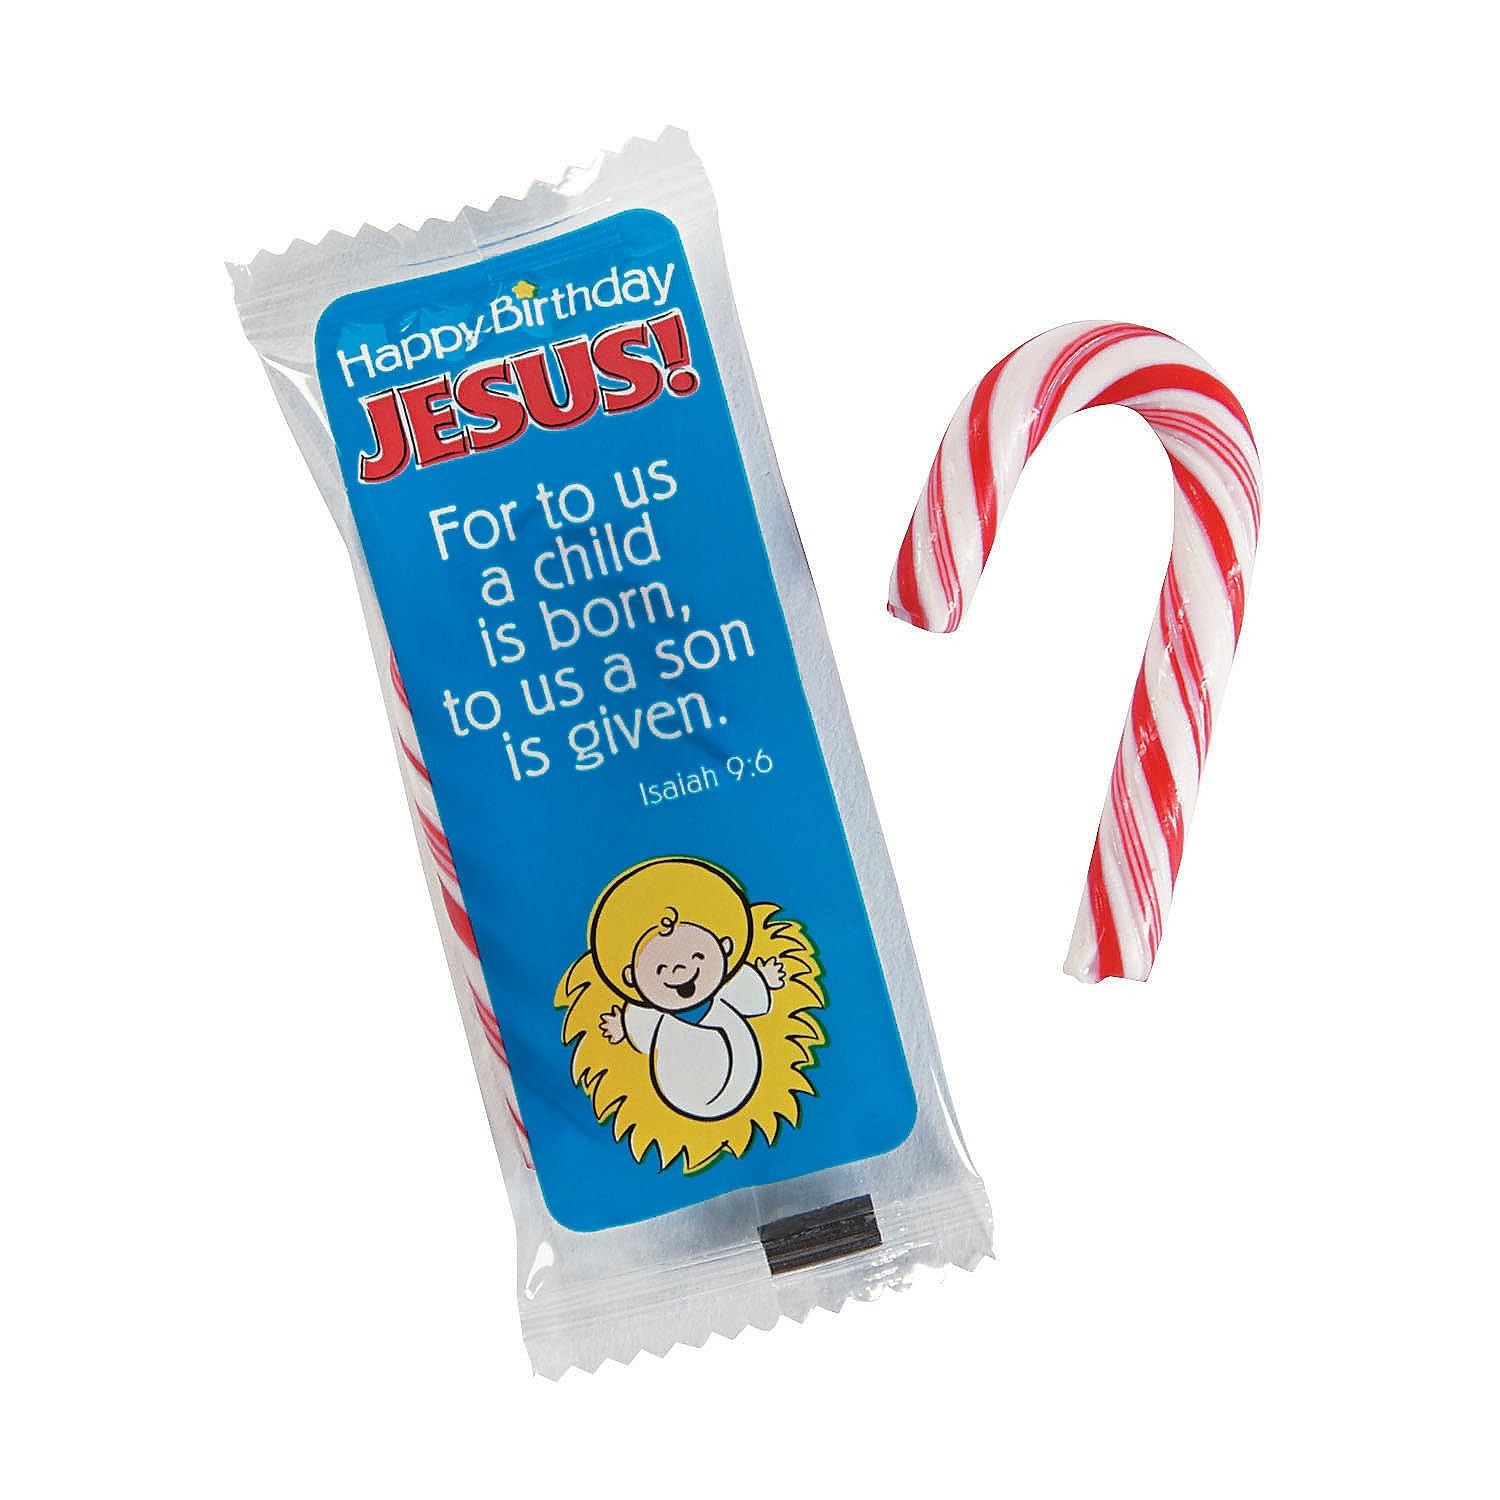
Item Name: Happy Birthday Jesus Mini Candy Canes (set of 40)
Bullet Point: "For to us a child is born, to us a son is given." That Bible verse, Isaiah 9:6, is printed on the packages of these cute Happy Birthday Jesus Candy Canes. Don't forget the reason for the Christmas season with these great holiday treats, which are perfect giveaways at Sunday School. Peppermint flavor. Individually wrapped. (40 pcs. per unit) 2"
Product Description: "For to us a child is born, to us a son is given." That Bible verse, Isaiah 9:6, is printed on the packages of these cute Happy Birthday Jesus Candy Canes. Don't forget the reason for the Christmas season with these great holiday treats, which are perfect giveaways at Sunday School. Peppermint flavor. Individually wrapped. (40 pcs. per unit) 2"
Value: 40.0
Unit: Count

Price: 9.99